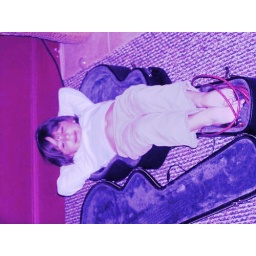
My little sister, Rae, poses as a funny little person relaxing in a guitar case. Original photo taken by my daddy.